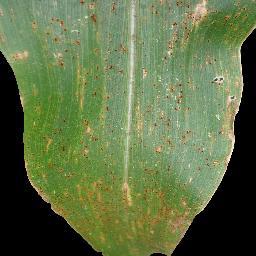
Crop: corn
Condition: (maize)_common_rust